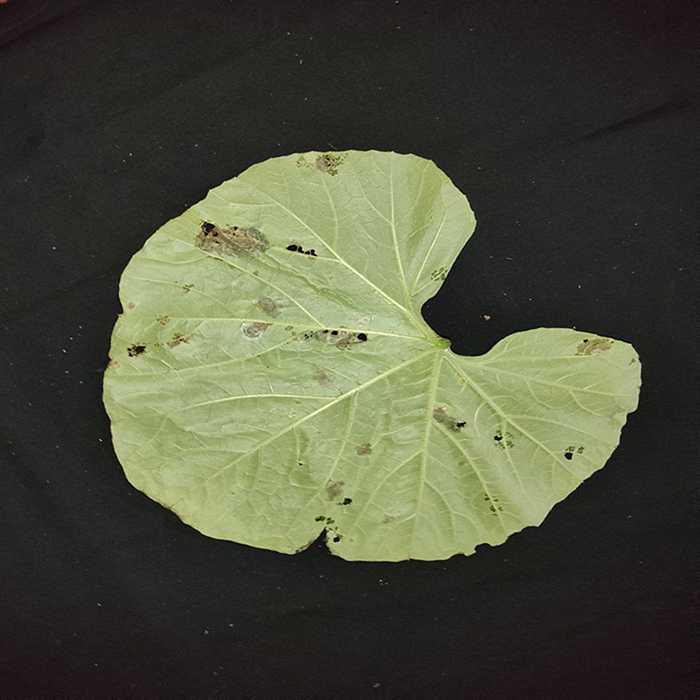
Plant: Bottle gourd
Label: Anthracnose